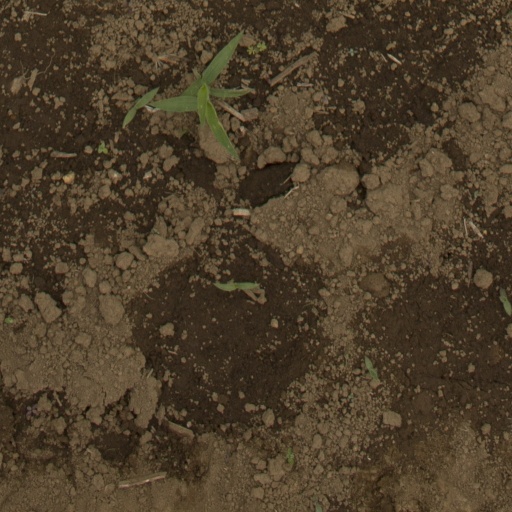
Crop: Jerusalem artichoke